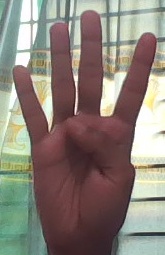
ASL sign: 4